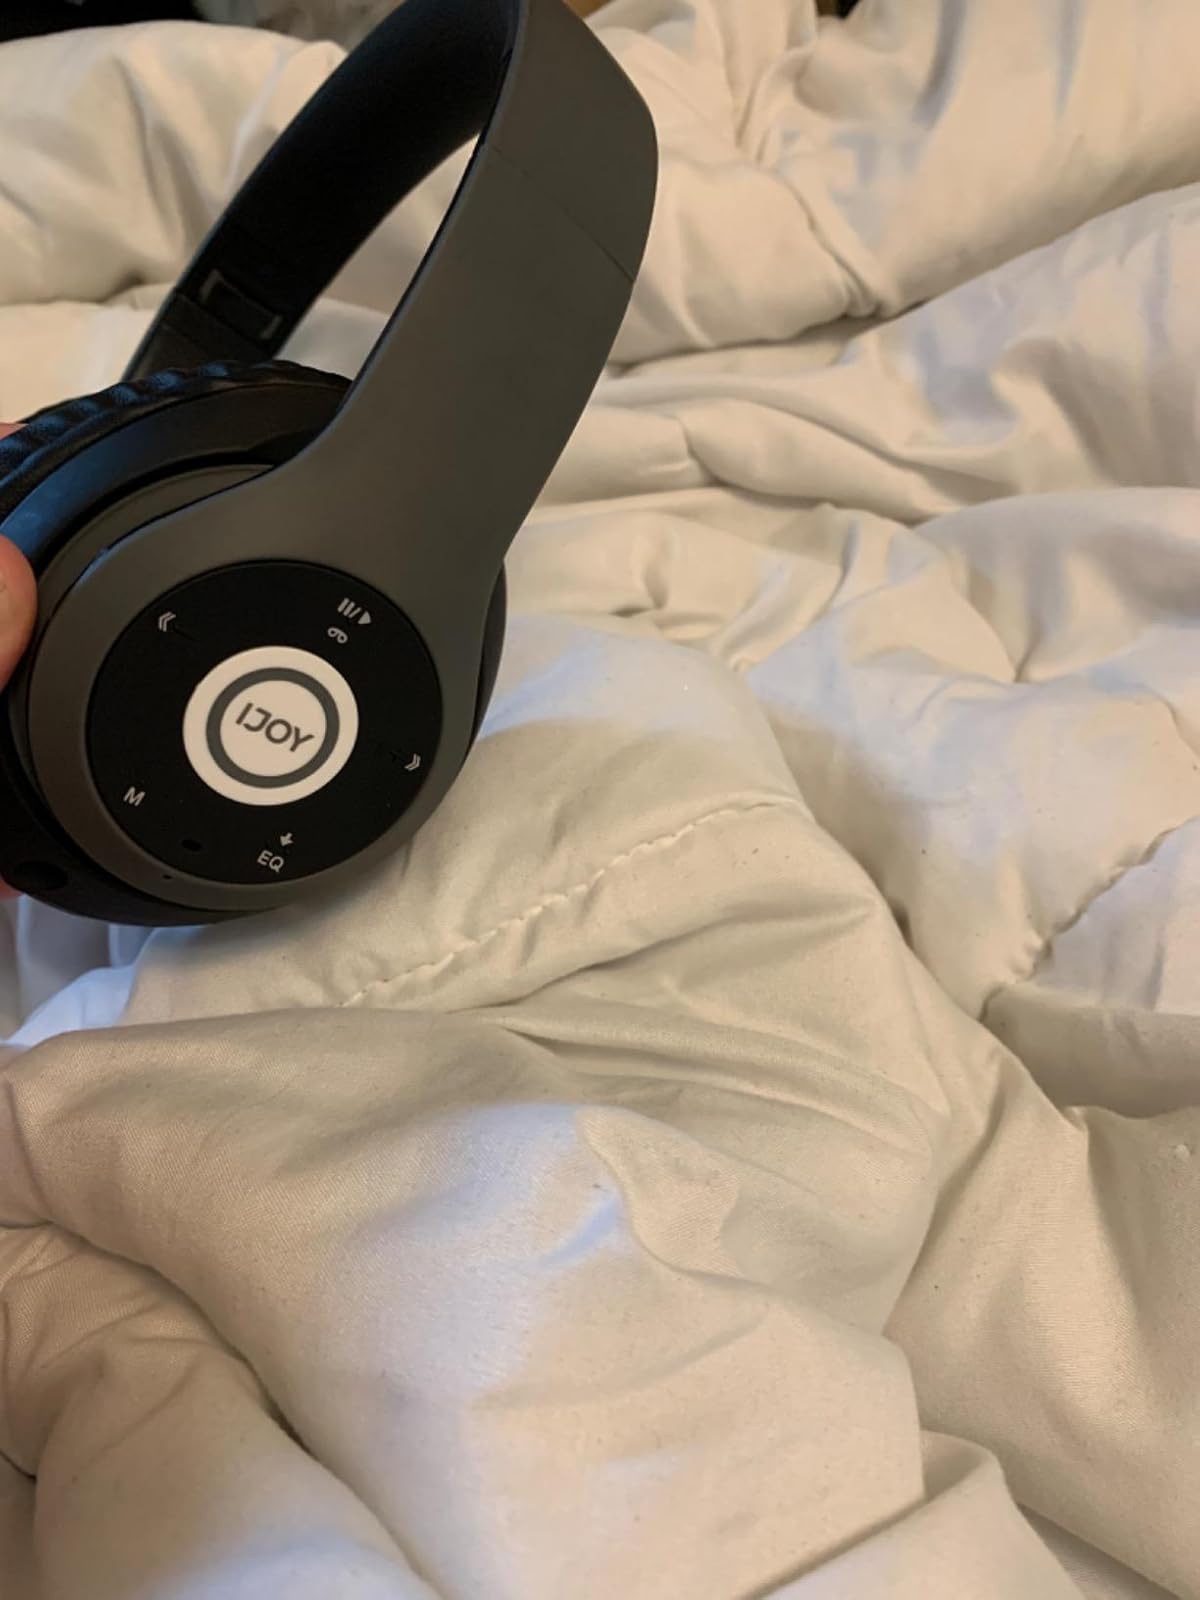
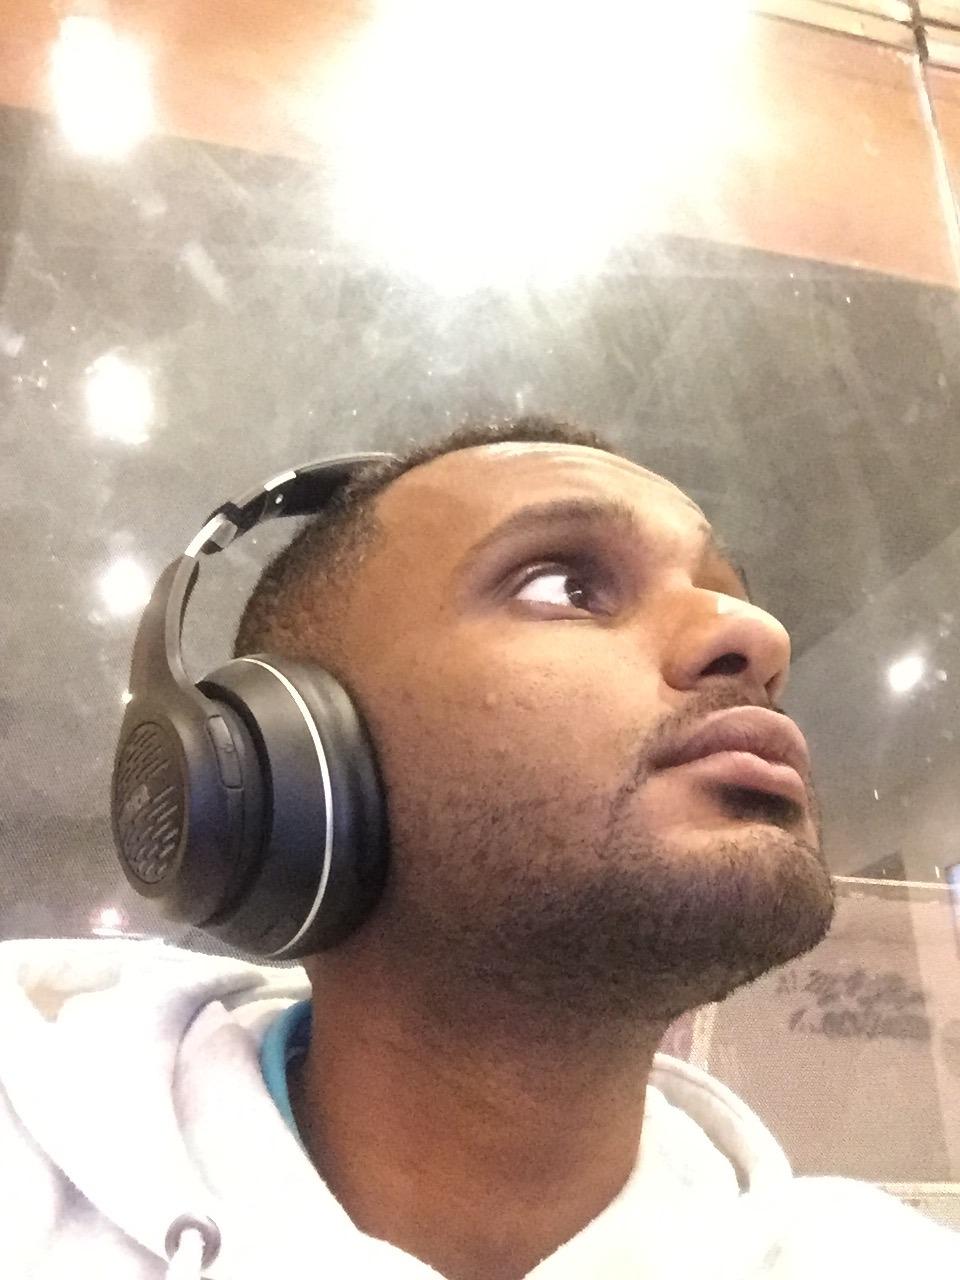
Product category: headphones
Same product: no